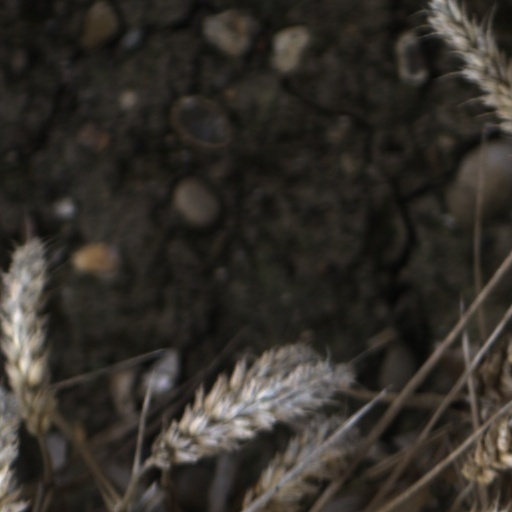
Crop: wheat